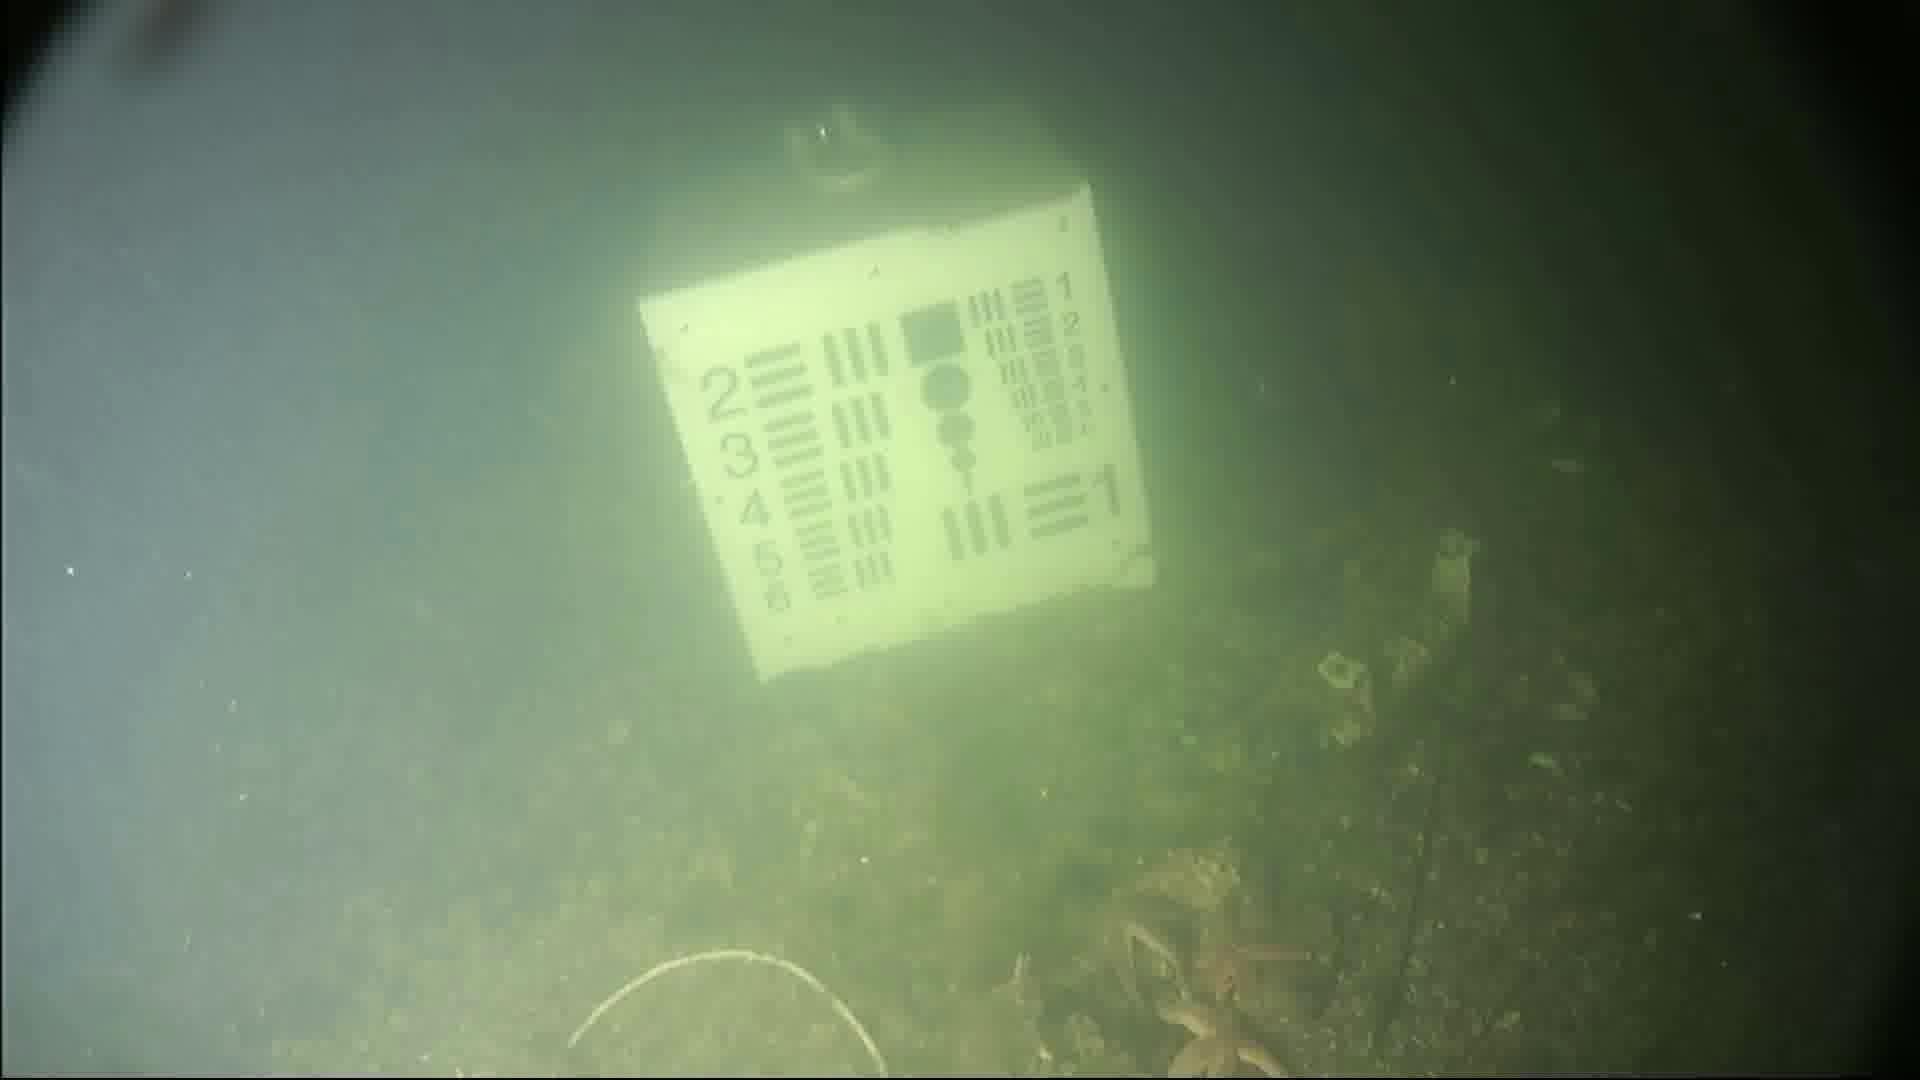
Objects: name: starfish